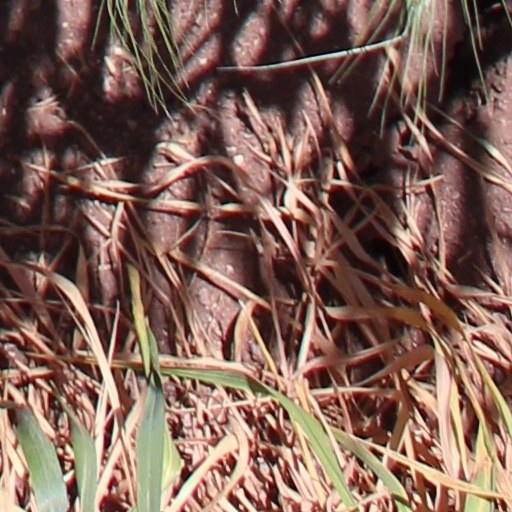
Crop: wheat